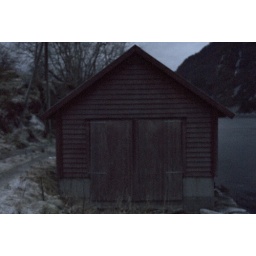
A boat house in Sunnfjord